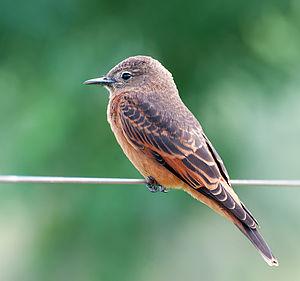
Le Moucherolle hirondelle est une espèce de passereaux sud-américains de la famille des Tyrannidae. C'est la seule espèce du genre Hirundinea.